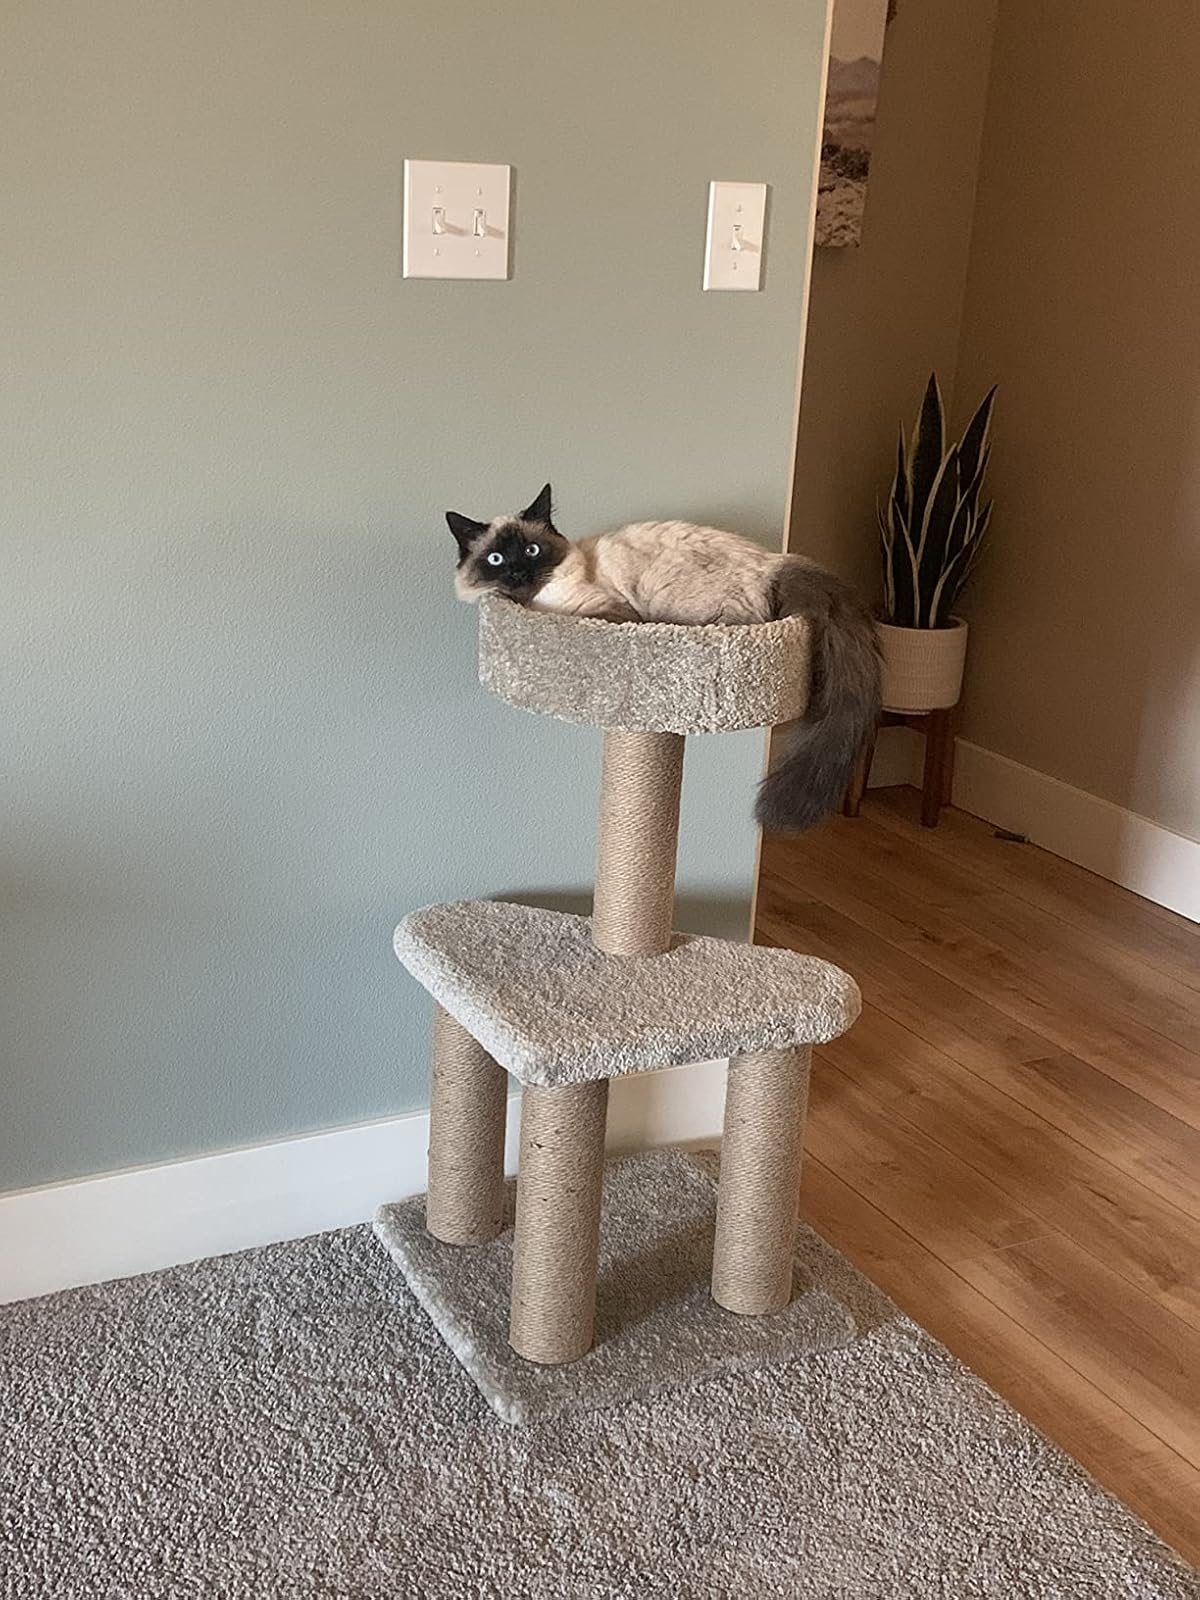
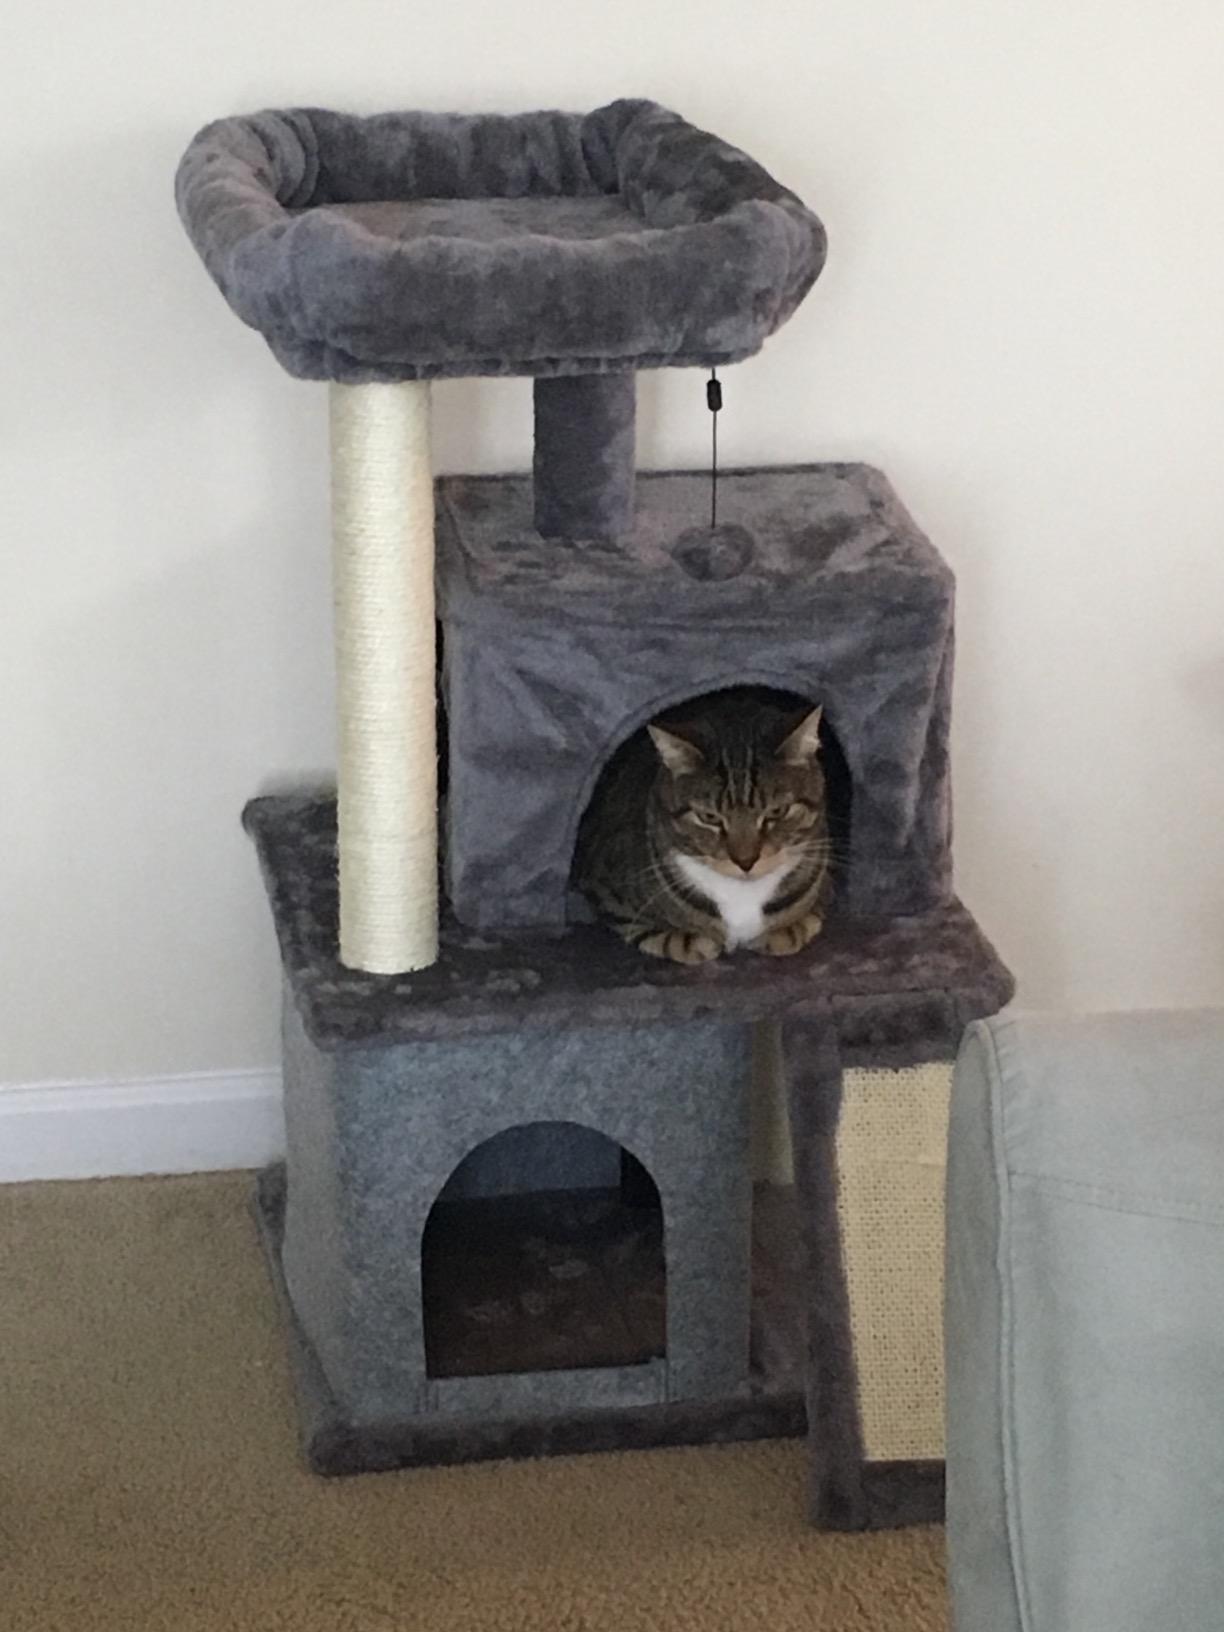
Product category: items_cat tree
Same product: no